Kig ha farz
Also known as:
br - Breton: Kig-ha-farz
cy - Welsh: Kig-ha-farz
es - Spanish: Kig ha farz
fr - French: Kig ha farz
ja - Japanese: キッカ・ファルス
jv - Javanese: Kig ha farz
sq - Albanian: Kig ha farz
Category: stew (meat stew)
Cuisine: British
Associated cuisines: British
Area: United Kingdom
Countries: United Kingdom
Region: Northern Europe

This dish is a cooked dish consisting of various meats simmered in a broth with a buckwheat flour based pudding.

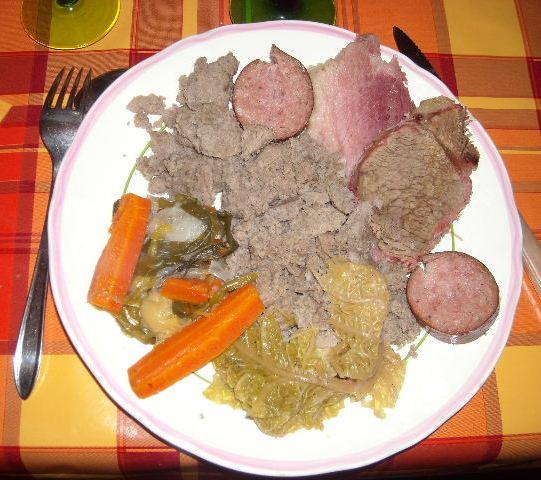